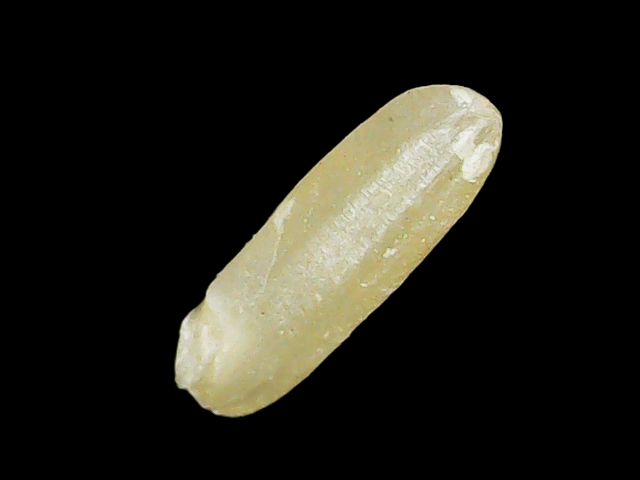
Rice variety: Binadhan16